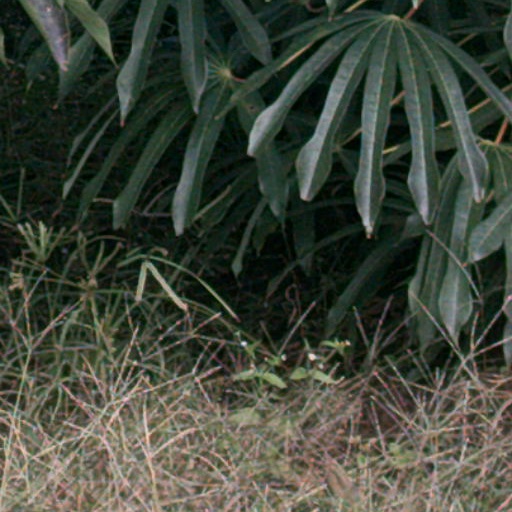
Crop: cassava